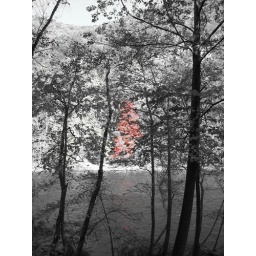
Thought this was too good to pass up. Only tree around that had red leaves.